Kitagawa, Miyazaki

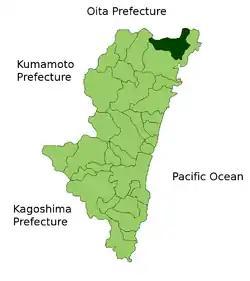
Location of Kitagawa in Miyazaki Prefecture.

As of 2003, the town had an estimated population of 4,684 and the density of 16.73 persons per km. The total area was 279.91 km.